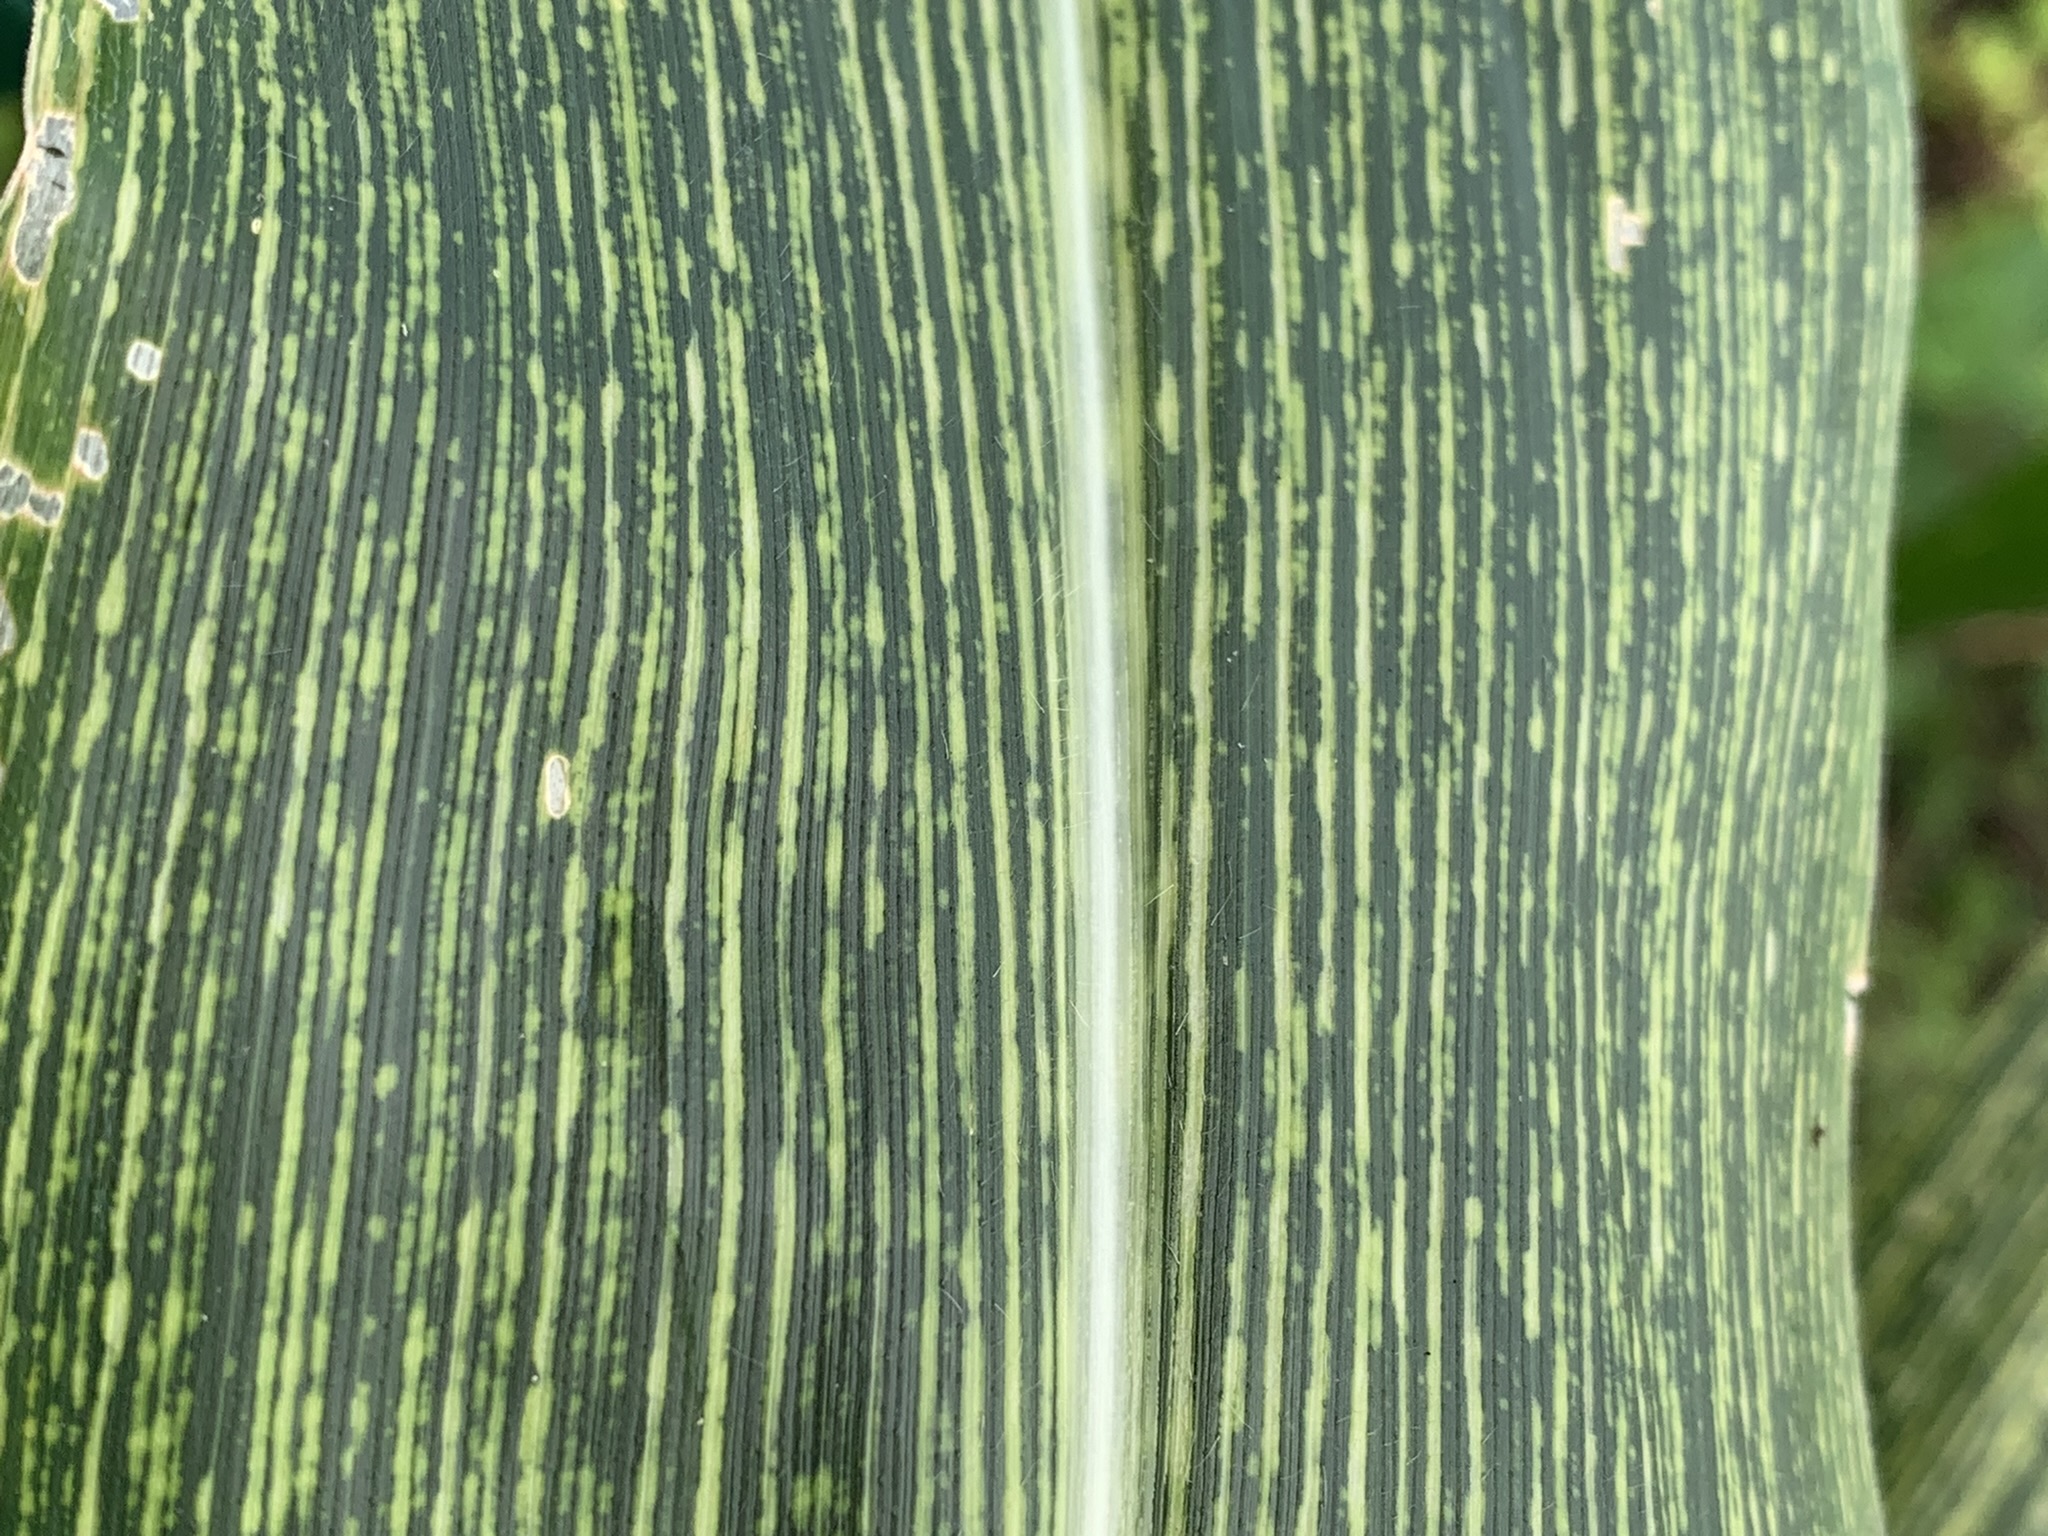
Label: MSV